Central dense overcast

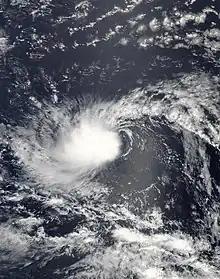
Tropical Storm Ana (2009) with its small CDO

The central dense overcast, or CDO, of a tropical cyclone or strong subtropical cyclone is the large central area of thunderstorms surrounding its circulation center, caused by the formation of its eyewall. It can be round, angular, oval, or irregular in shape. This feature shows up in tropical cyclones of tropical storm or hurricane strength. How far the center is embedded within the CDO, and the temperature difference between the cloud tops within the CDO and the cyclone's eye, can help determine a tropical cyclone's intensity with the Dvorak technique. Locating the center within the CDO can be a problem with strong tropical storms and minimal hurricanes as its location can be obscured by the CDO's high cloud canopy. This center location problem can be resolved through the use of microwave satellite imagery.